Australian String Quartet

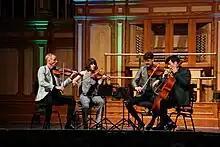
The Australian String Quartet. L to R: Dale Barltrop, Francesca Hiew, Christopher Cartlidge & Michael Dahlenburg

The Australian String Quartet (ASQ) is a chamber music group founded in 1985 and based at the University of Adelaide, South Australia. It delivers an artistic program of performances, workshops, commissions, digital content and education projects across Australia and abroad.